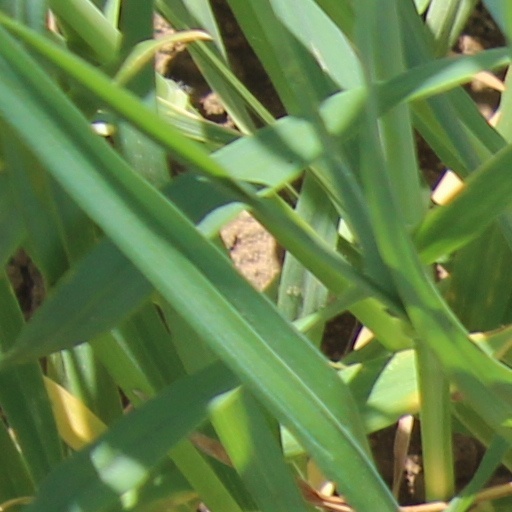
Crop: wheat